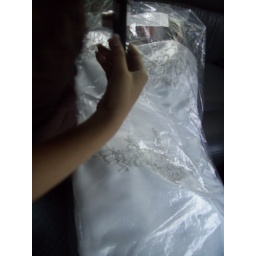
rachel's dress in the bag